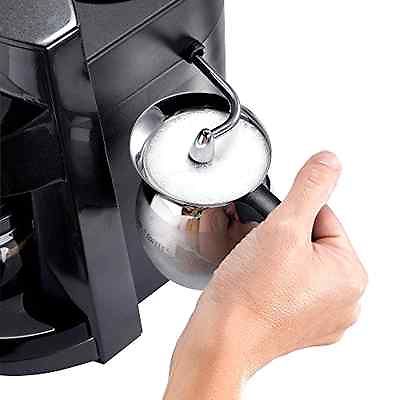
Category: coffee maker